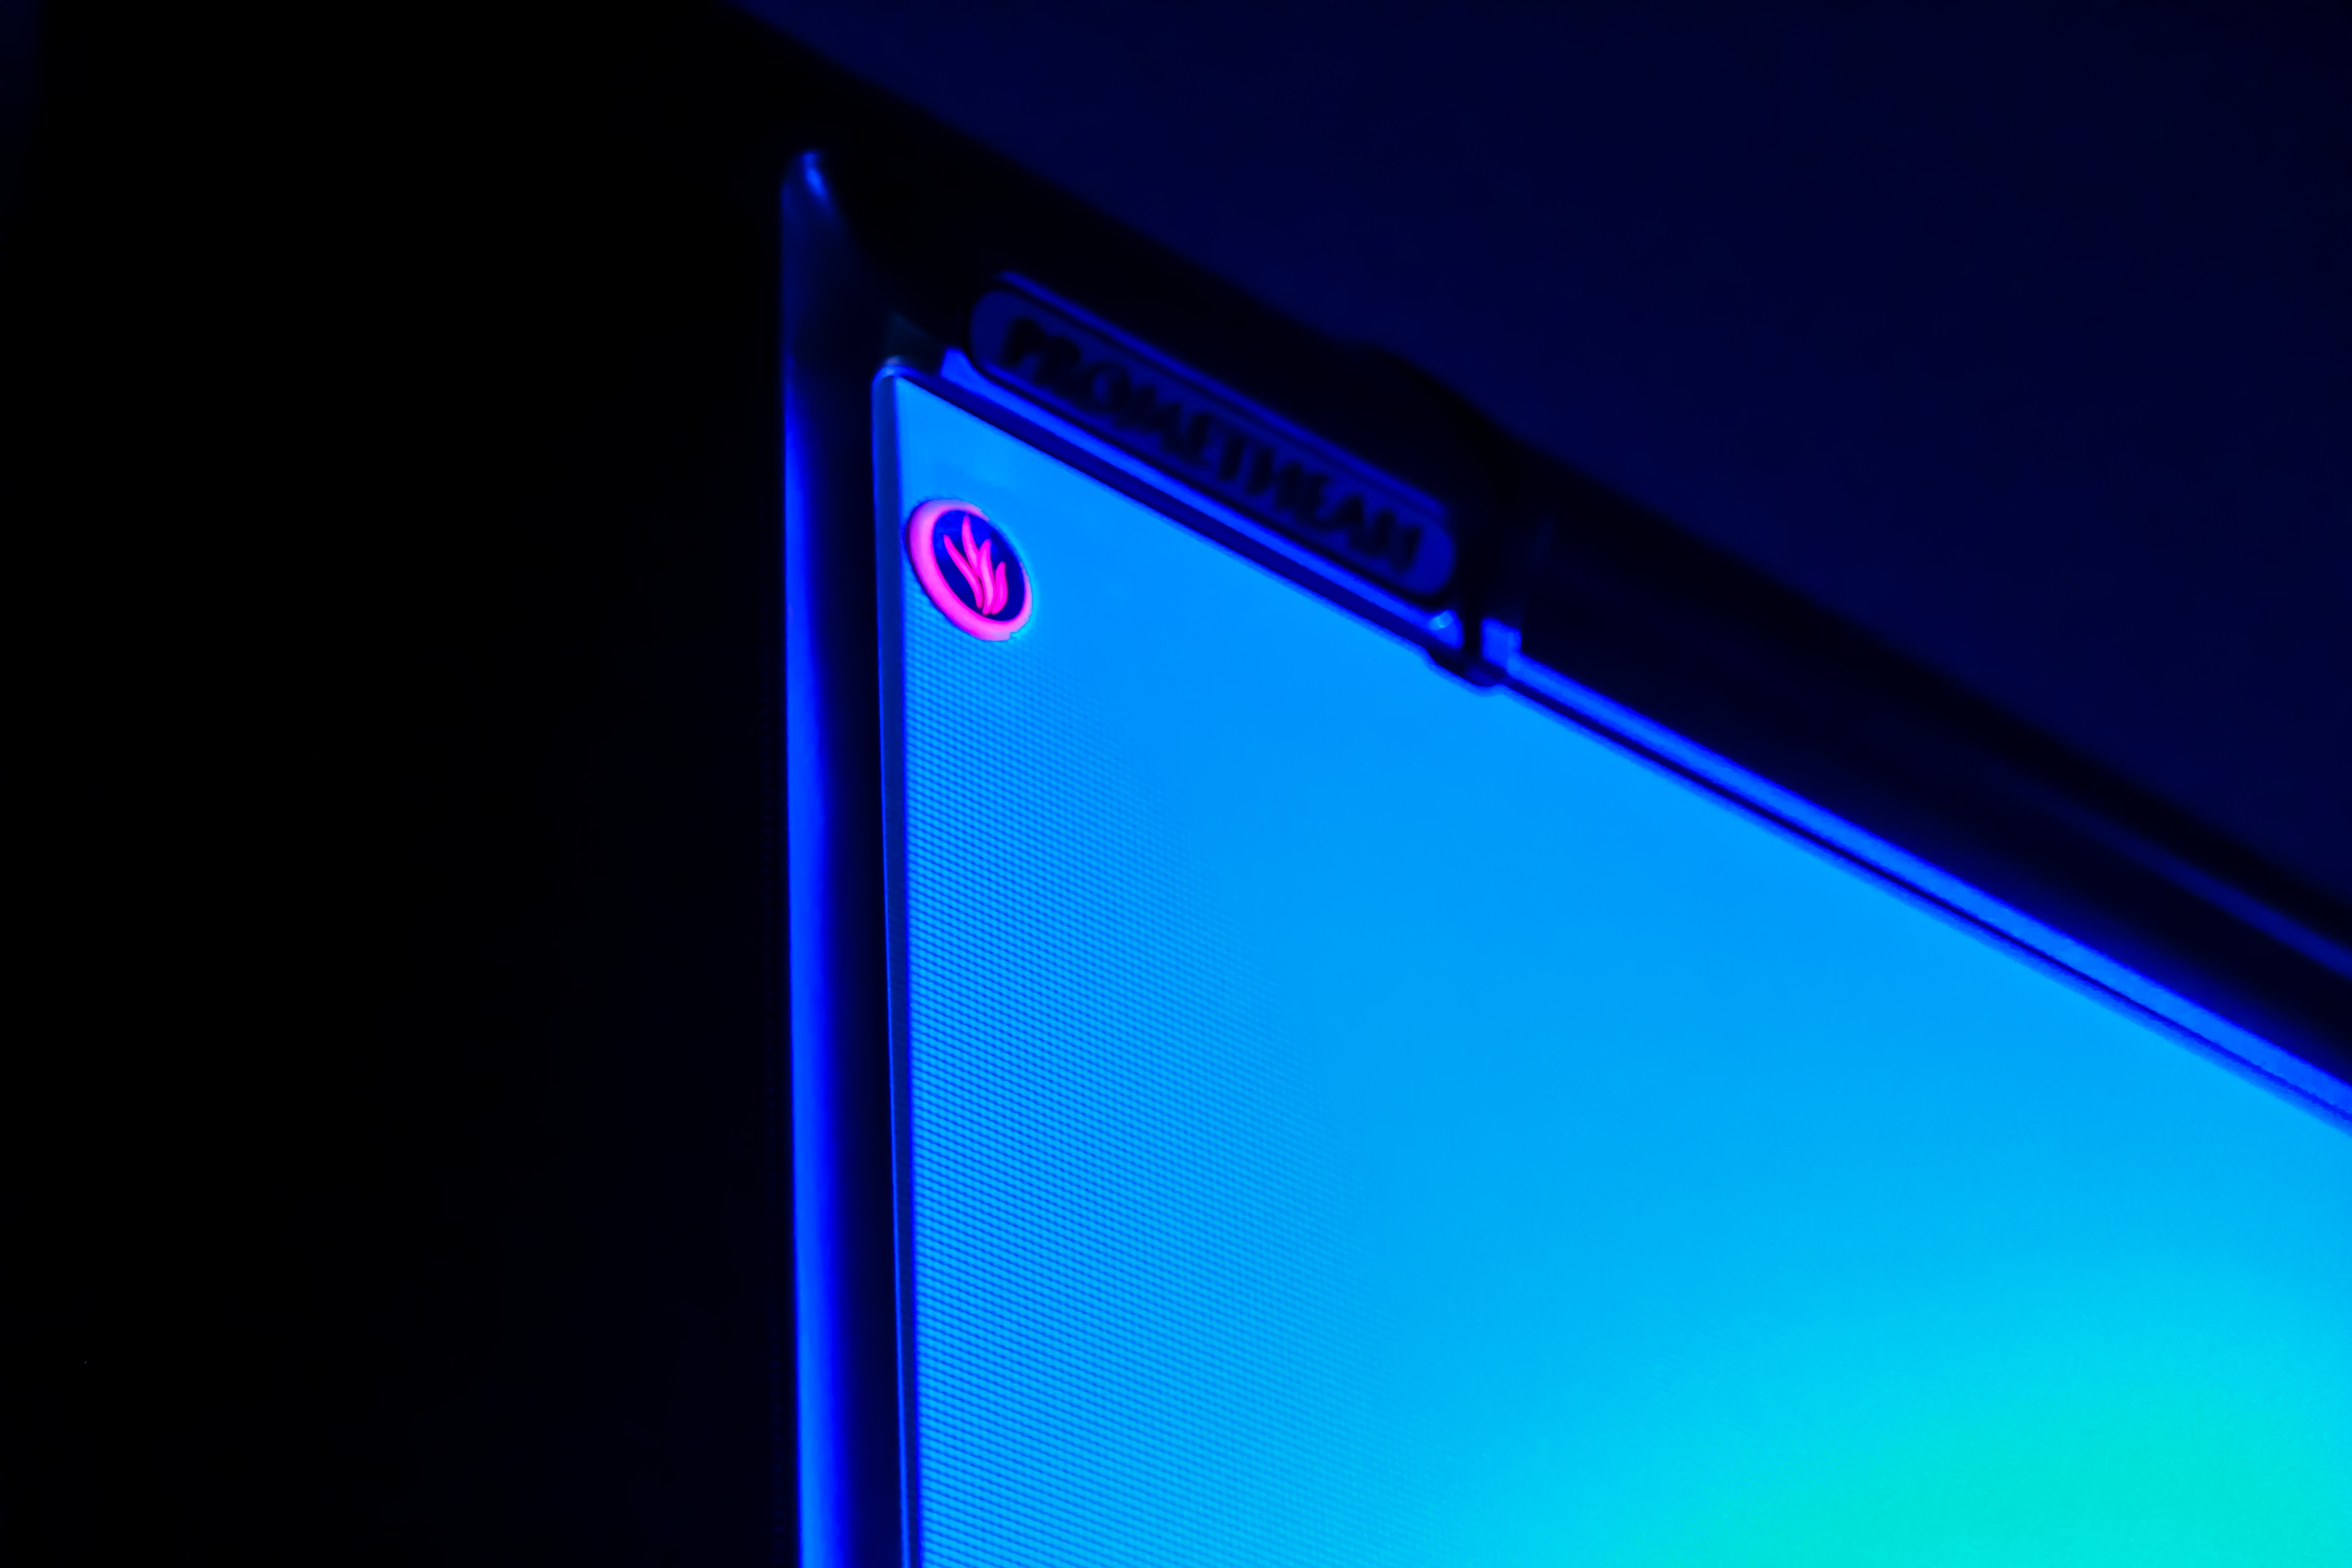
light, technology, line, gadget, blue, signage, lighting, screenshot, computer wallpaper, display device, led backlit lcd display